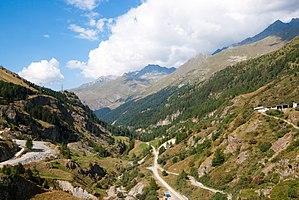
Le Val d'Entremont en Valais depuis le barrage des Toules, Suisse.